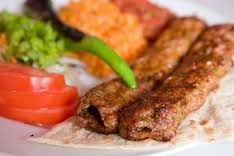
Yemek: kebap